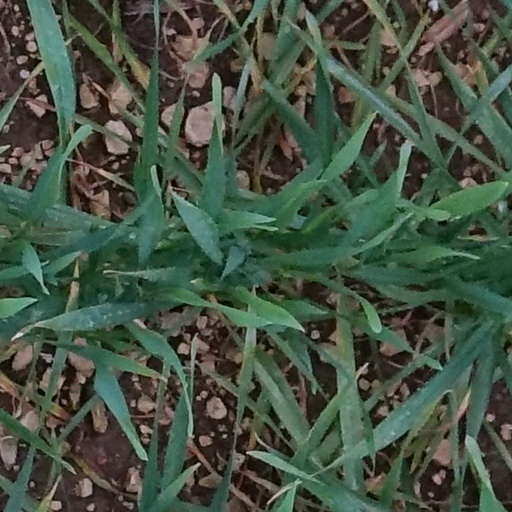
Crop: wheat